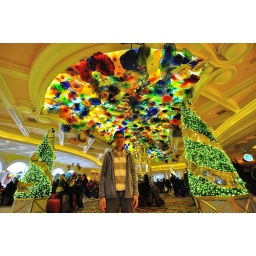
over 2,000 hand-blown glass flowers covering 2,000 sq ft (190 m2) of Bellagio's lobby ceiling